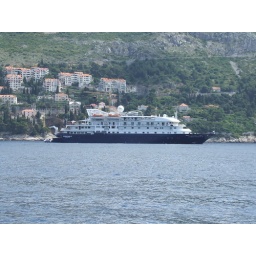
Around Dubrovnik harbour and walls by boat